Seema Rao

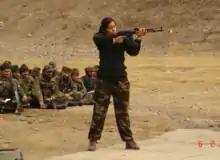
Seema Rao at Corps Battle School Northern Command Indian Army

Seema Rao is popularly known as “Wonder Woman of India” amongst the Indian media. She is India's first female special forces trainer, having trained Special Forces of India for over two decades without compensation. She is an expert in close quarter battle (CQB) — the art of fighting in tight proximity — and is involved in training various Indian forces. She works in partnership with Major Deepak Rao, her husband.